3rd Parachute Brigade (United Kingdom)

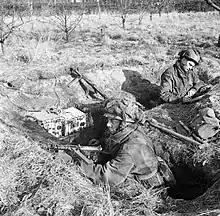
Two airborne soldiers man their wireless trench in the Netherlands.

In England the brigade went into a period of recruitment and training, concentrating on house-to-house street fighting in the bombed areas of Southampton and Birmingham. The training programme culminated in Exercise Eve, an assault on the River Thames, which was intended to simulate the River Rhine in Germany.